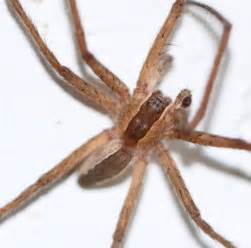
Label: ragno